2020 Dallas Fuel season

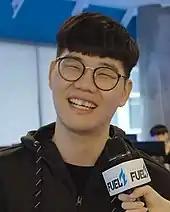
Kim Yong-jin became the interim head coach on August 3.

On November 15, assistant coach Justin "Jayne" Conroy announced that he would be stepping down from his position to move to a content creation role within Envy Gaming. Weeks later, on December 5, the Fuel mutually parted ways with assistance coach Julien "daemoN" Ducros. The Fuel finalized their coaching staff heading into the 2020 season on December 9, announcing the return of head coach Aaron "Aero" Atkins, the return of Louis "Tikatee" Lebel-Wong and Kang "Vol’Jin" Min-gyu as assistant coaches, and the signing of former Element Mystic assistant coach Kim "Yong" Yong-Jin as an assistant coach.